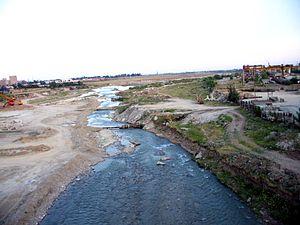
La Teleajen est une rivière roumaine située dans le sud du pays, affluent de la rive gauche de la Prahova, en Valachie, dans le județ de Prahova.